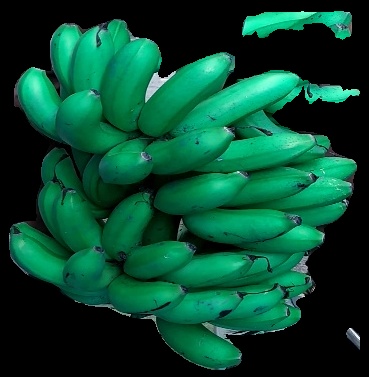
Variety: rasbale
Grade: grade1